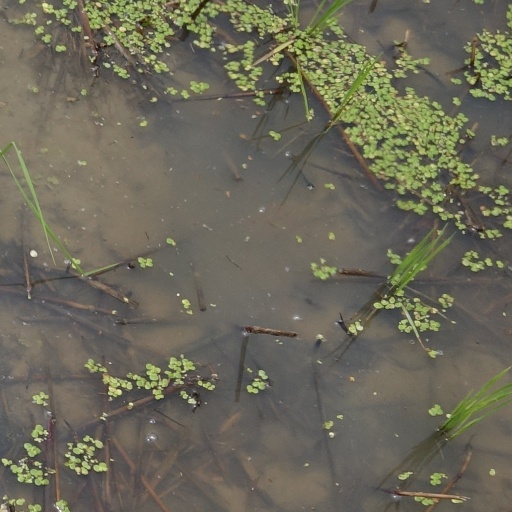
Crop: rice